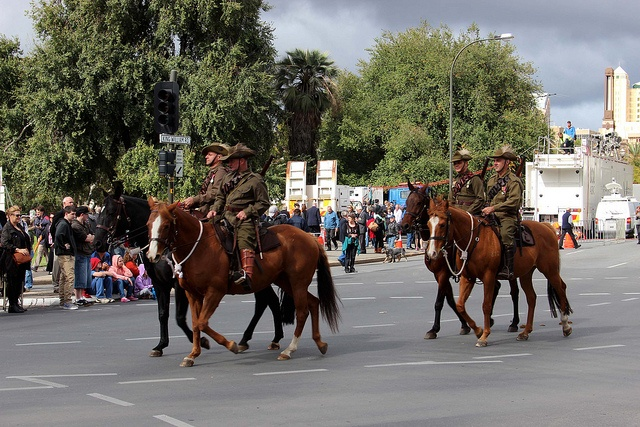
A group of men riding on the backs of horses.
Spectators watching men on horses riding in an ANZAC Day parade in Australia
A group of people riding horses on the road with traffic lights on the roadside
Four men riding horses going down the street in front of a crowd.
a couple of horses that are being rode down the street